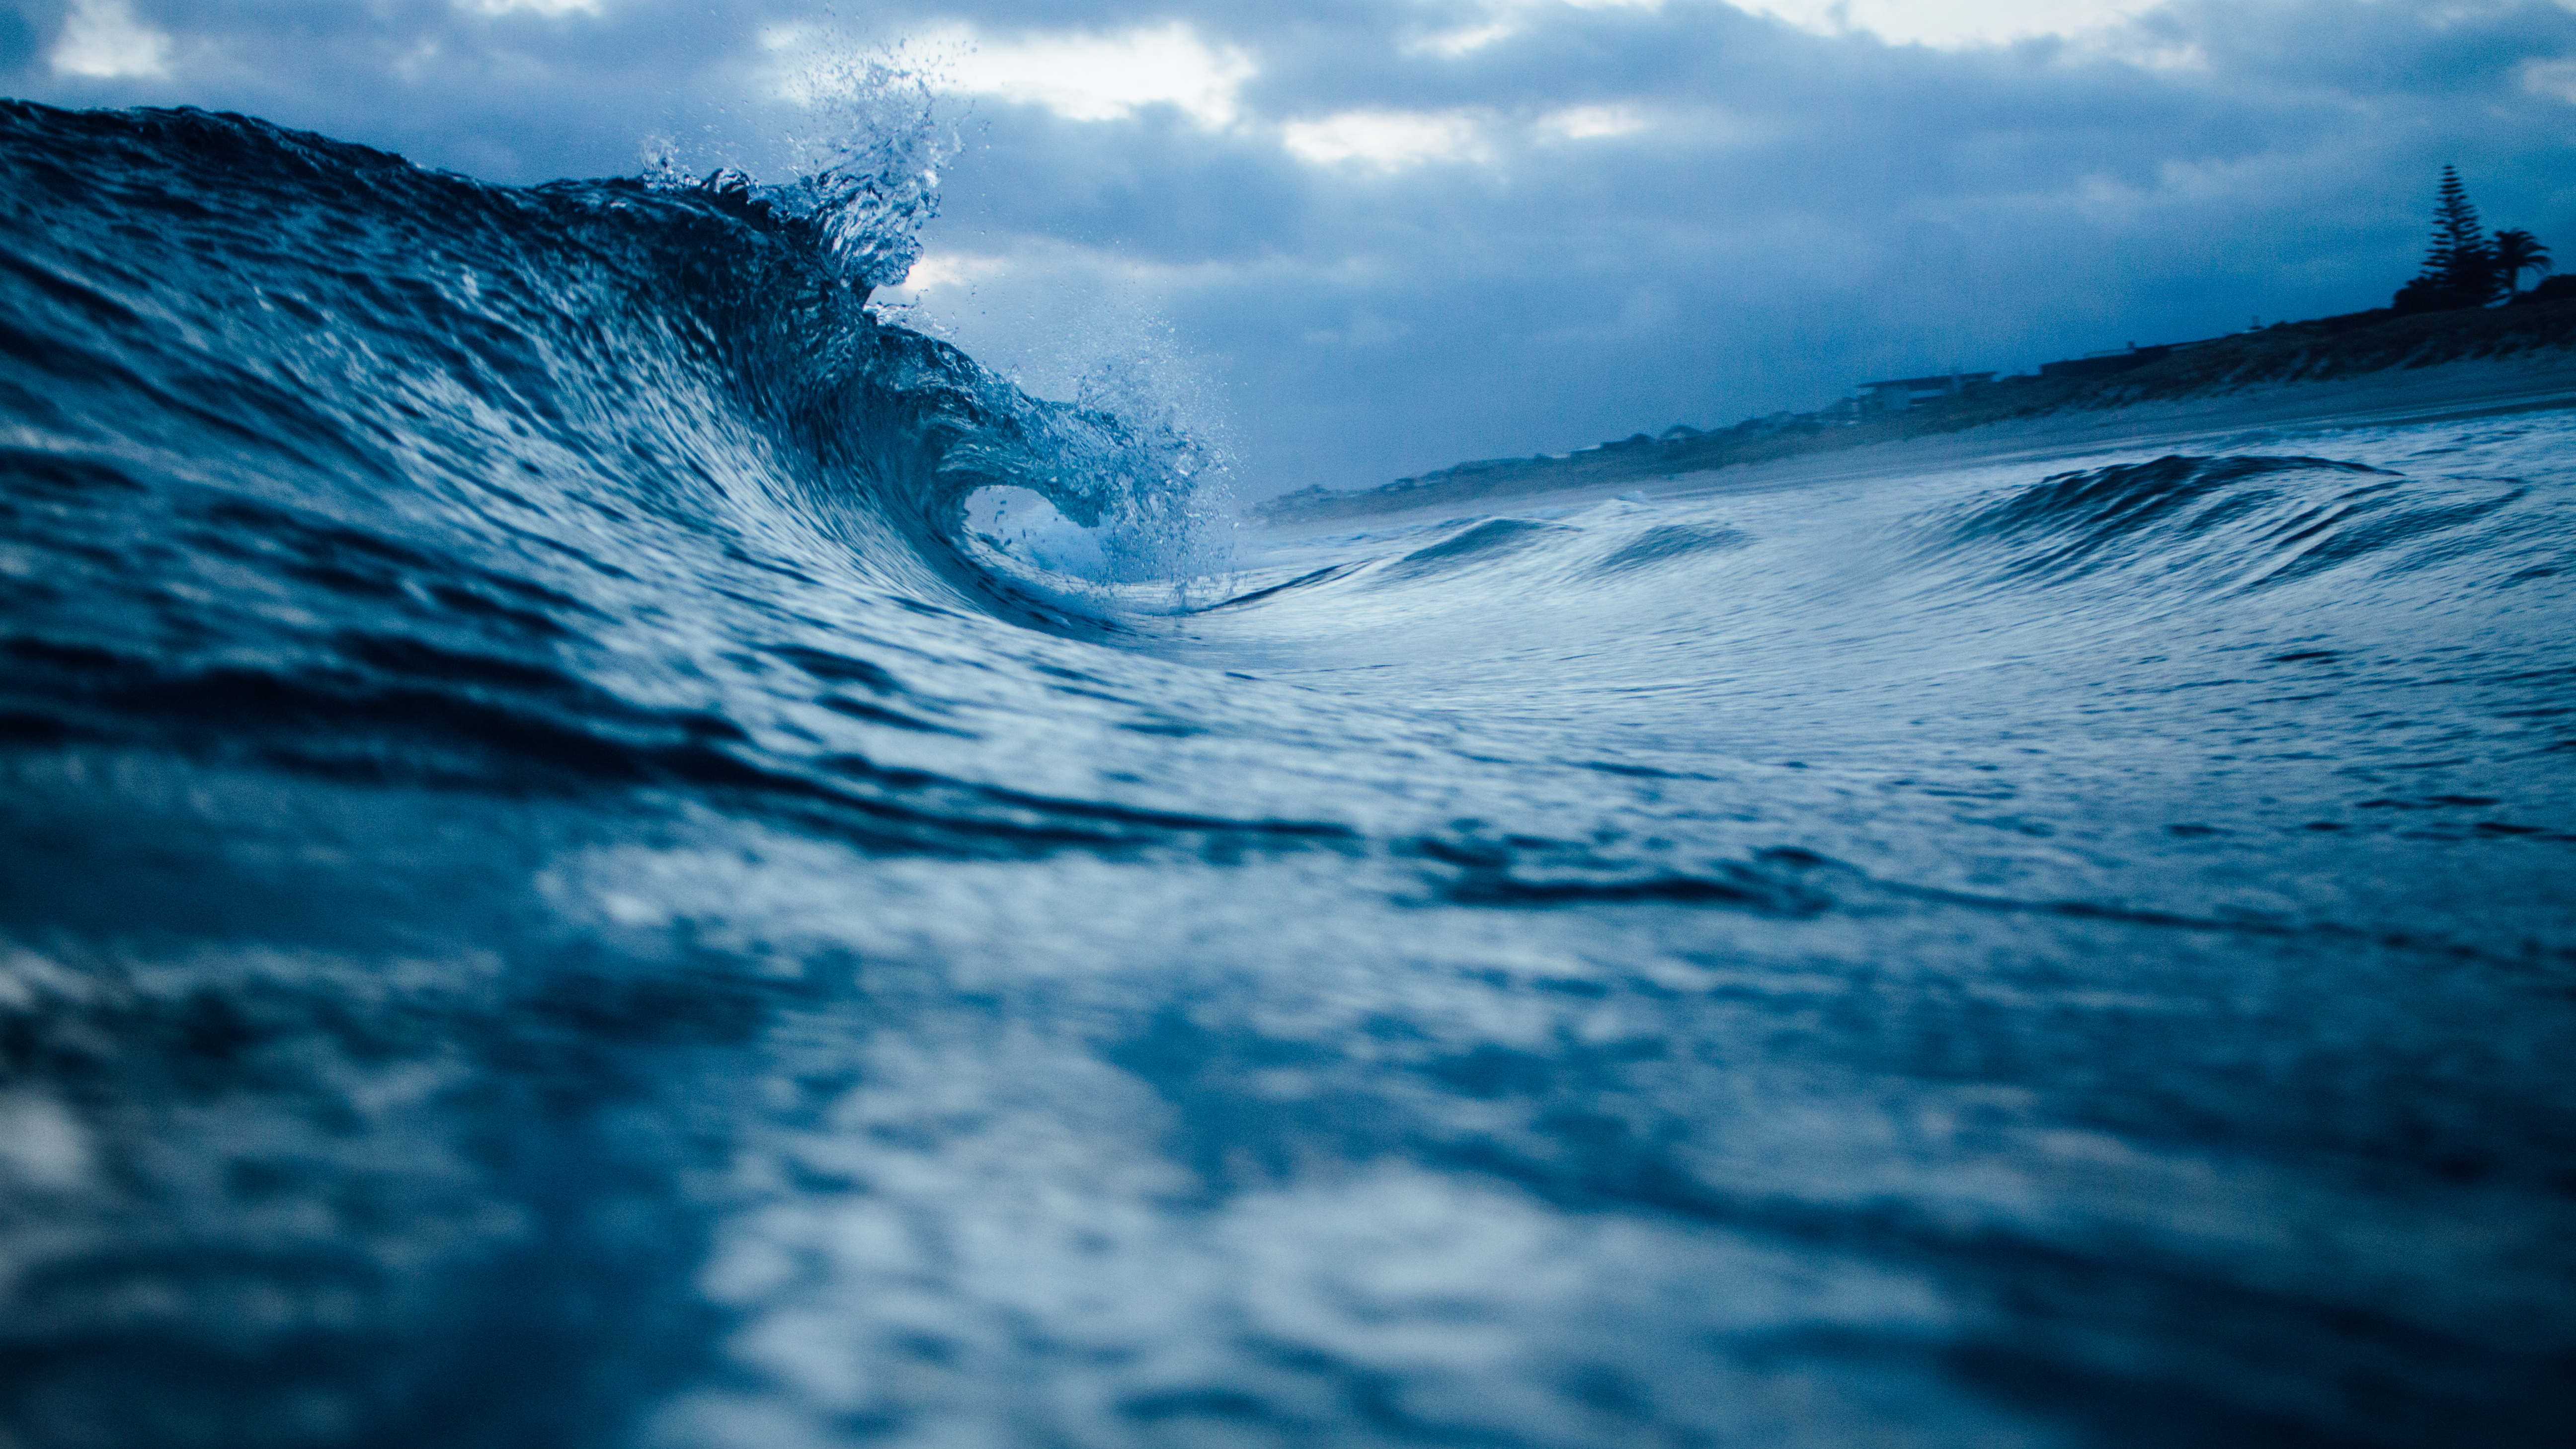
sea, coast, water, ocean, horizon, cloud, wave, wind, surfing, storm, blue, water sport, computer wallpaper, wind wave, surfing equipment and supplies, public domain images, oceanshore